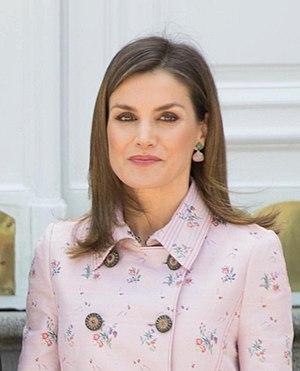
Letizia Ortiz Rocasolano, née le 15 septembre 1972 à Oviedo, est une ancienne journaliste espagnole devenue reine d'Espagne le 19 juin 2014 quand son mari est proclamé roi d'Espagne sous le nom de Felipe VI.